Steve Young

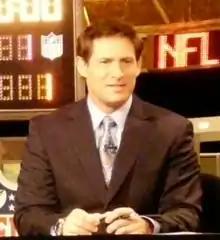
Young at ESPN's broadcast set for the 2009 NFL draft

In 1994, Young earned a Juris Doctor (J.D.) from BYU's J. Reuben Clark Law School.